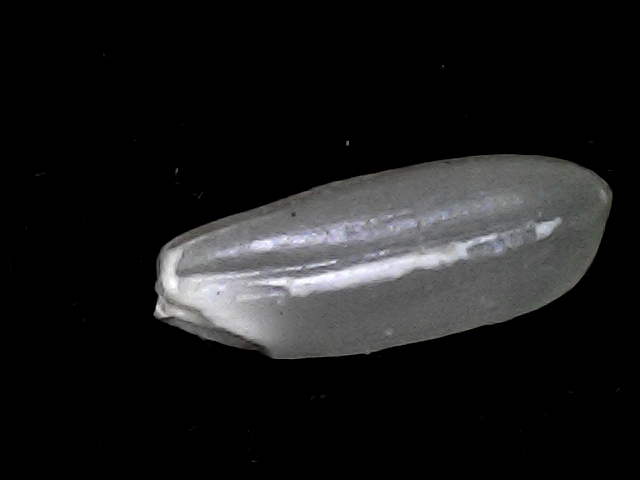
Rice variety: BD51